Fe'i banana

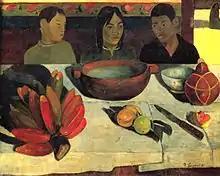
Paul Gauguin's "Le Repas"; Fe'i bananas bottom left

Fe'i bananas are generally eaten as "plantains", i.e. they are usually cooked rather than eaten raw. They have been described as "delicious and nutritious when baked or boiled, especially if the slices are swathed in fresh coconut cream." They have also been described as "unpleasantly astringent" unless cooked, having higher proportions of starch and lower proportions of sugar than other kinds of banana. However, in the Federated States of Micronesia, some cultivars, particularly 'Karat Pwehu', 'Karat Pako' and to a lesser extent 'Utin Iap' (='Uht En Yap'), are commonly eaten raw when fully ripe. Karat bananas have a soft texture and a sweet taste and were a traditional weaning food in the Micronesian island of Pohnpei.